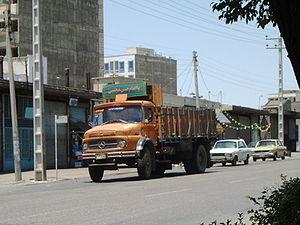
Iran Khodro est un constructeur automobile iranien, qui fournit des véhicules aussi bien sur le marché national qu'à l'export. Il domine son marché intérieur, devant Saipa et Karsan.